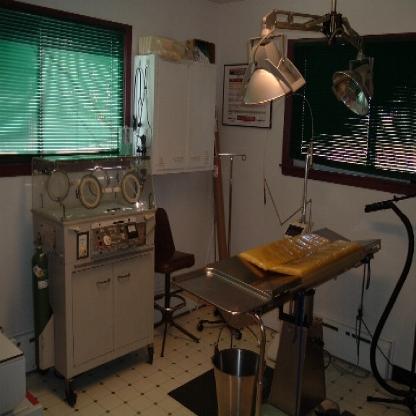
Scene: Indoor